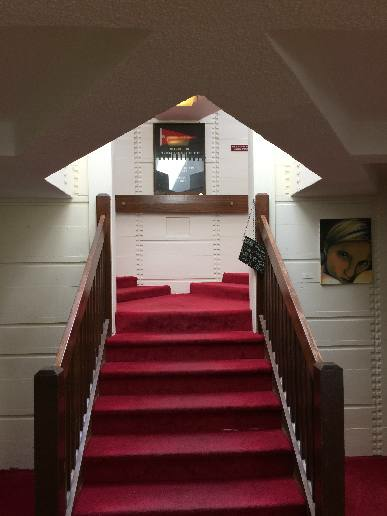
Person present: No